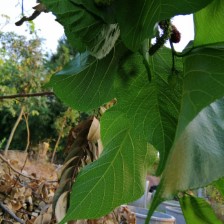
Variety: TaiwanMeacho